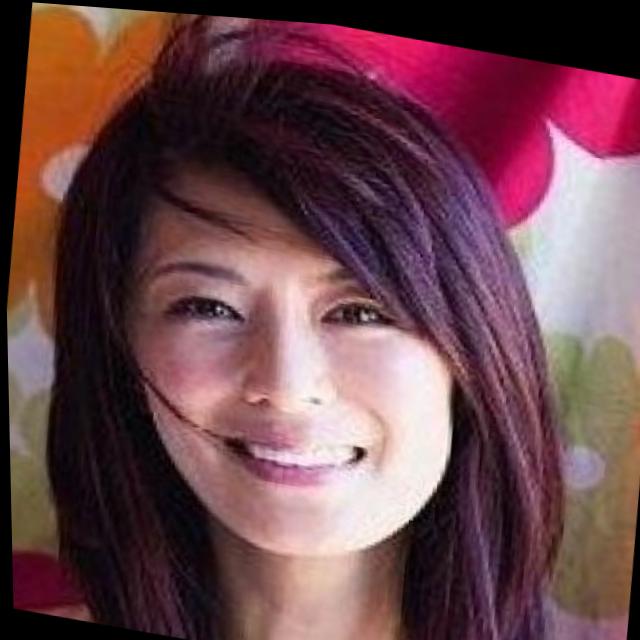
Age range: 45-64